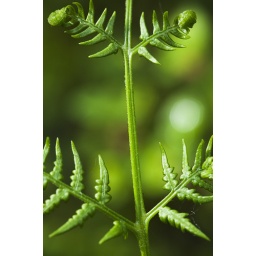
Fern in the forest near my house